Florida Panther National Wildlife Refuge

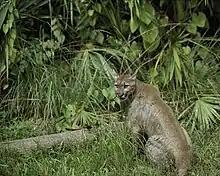
A panther in the Florida Panther National Wildlife Refuge

The Florida Panther National Wildlife Refuge is part of the United States National Wildlife Refuge System, located in southwestern Florida, twenty miles east of Naples, in the upper segment of the Fakahatchee Strand of the Big Cypress Swamp. It is north of I-75 and west of SR 29.